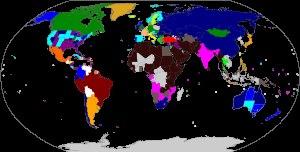
Les droits des personnes lesbiennes, gays, bisexuelles, pansexuelles et transgenres dans le monde varient selon les droits nationaux : certains pays autorisent le mariage entre personnes du même sexe alors qu'à l'inverse certains condamnent la pratique de relations homosexuelles, avec des sanctions allant jusqu'à la peine de mort.